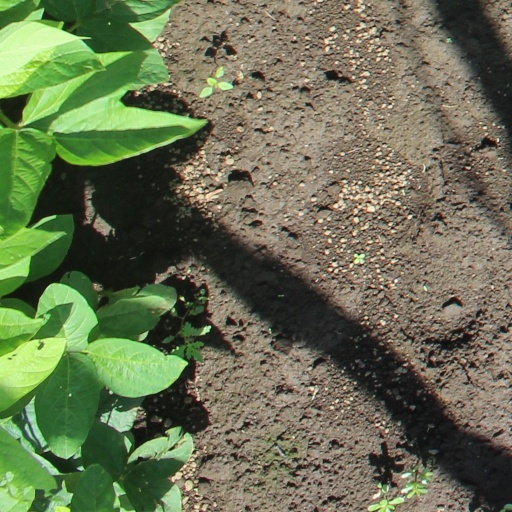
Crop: soybean